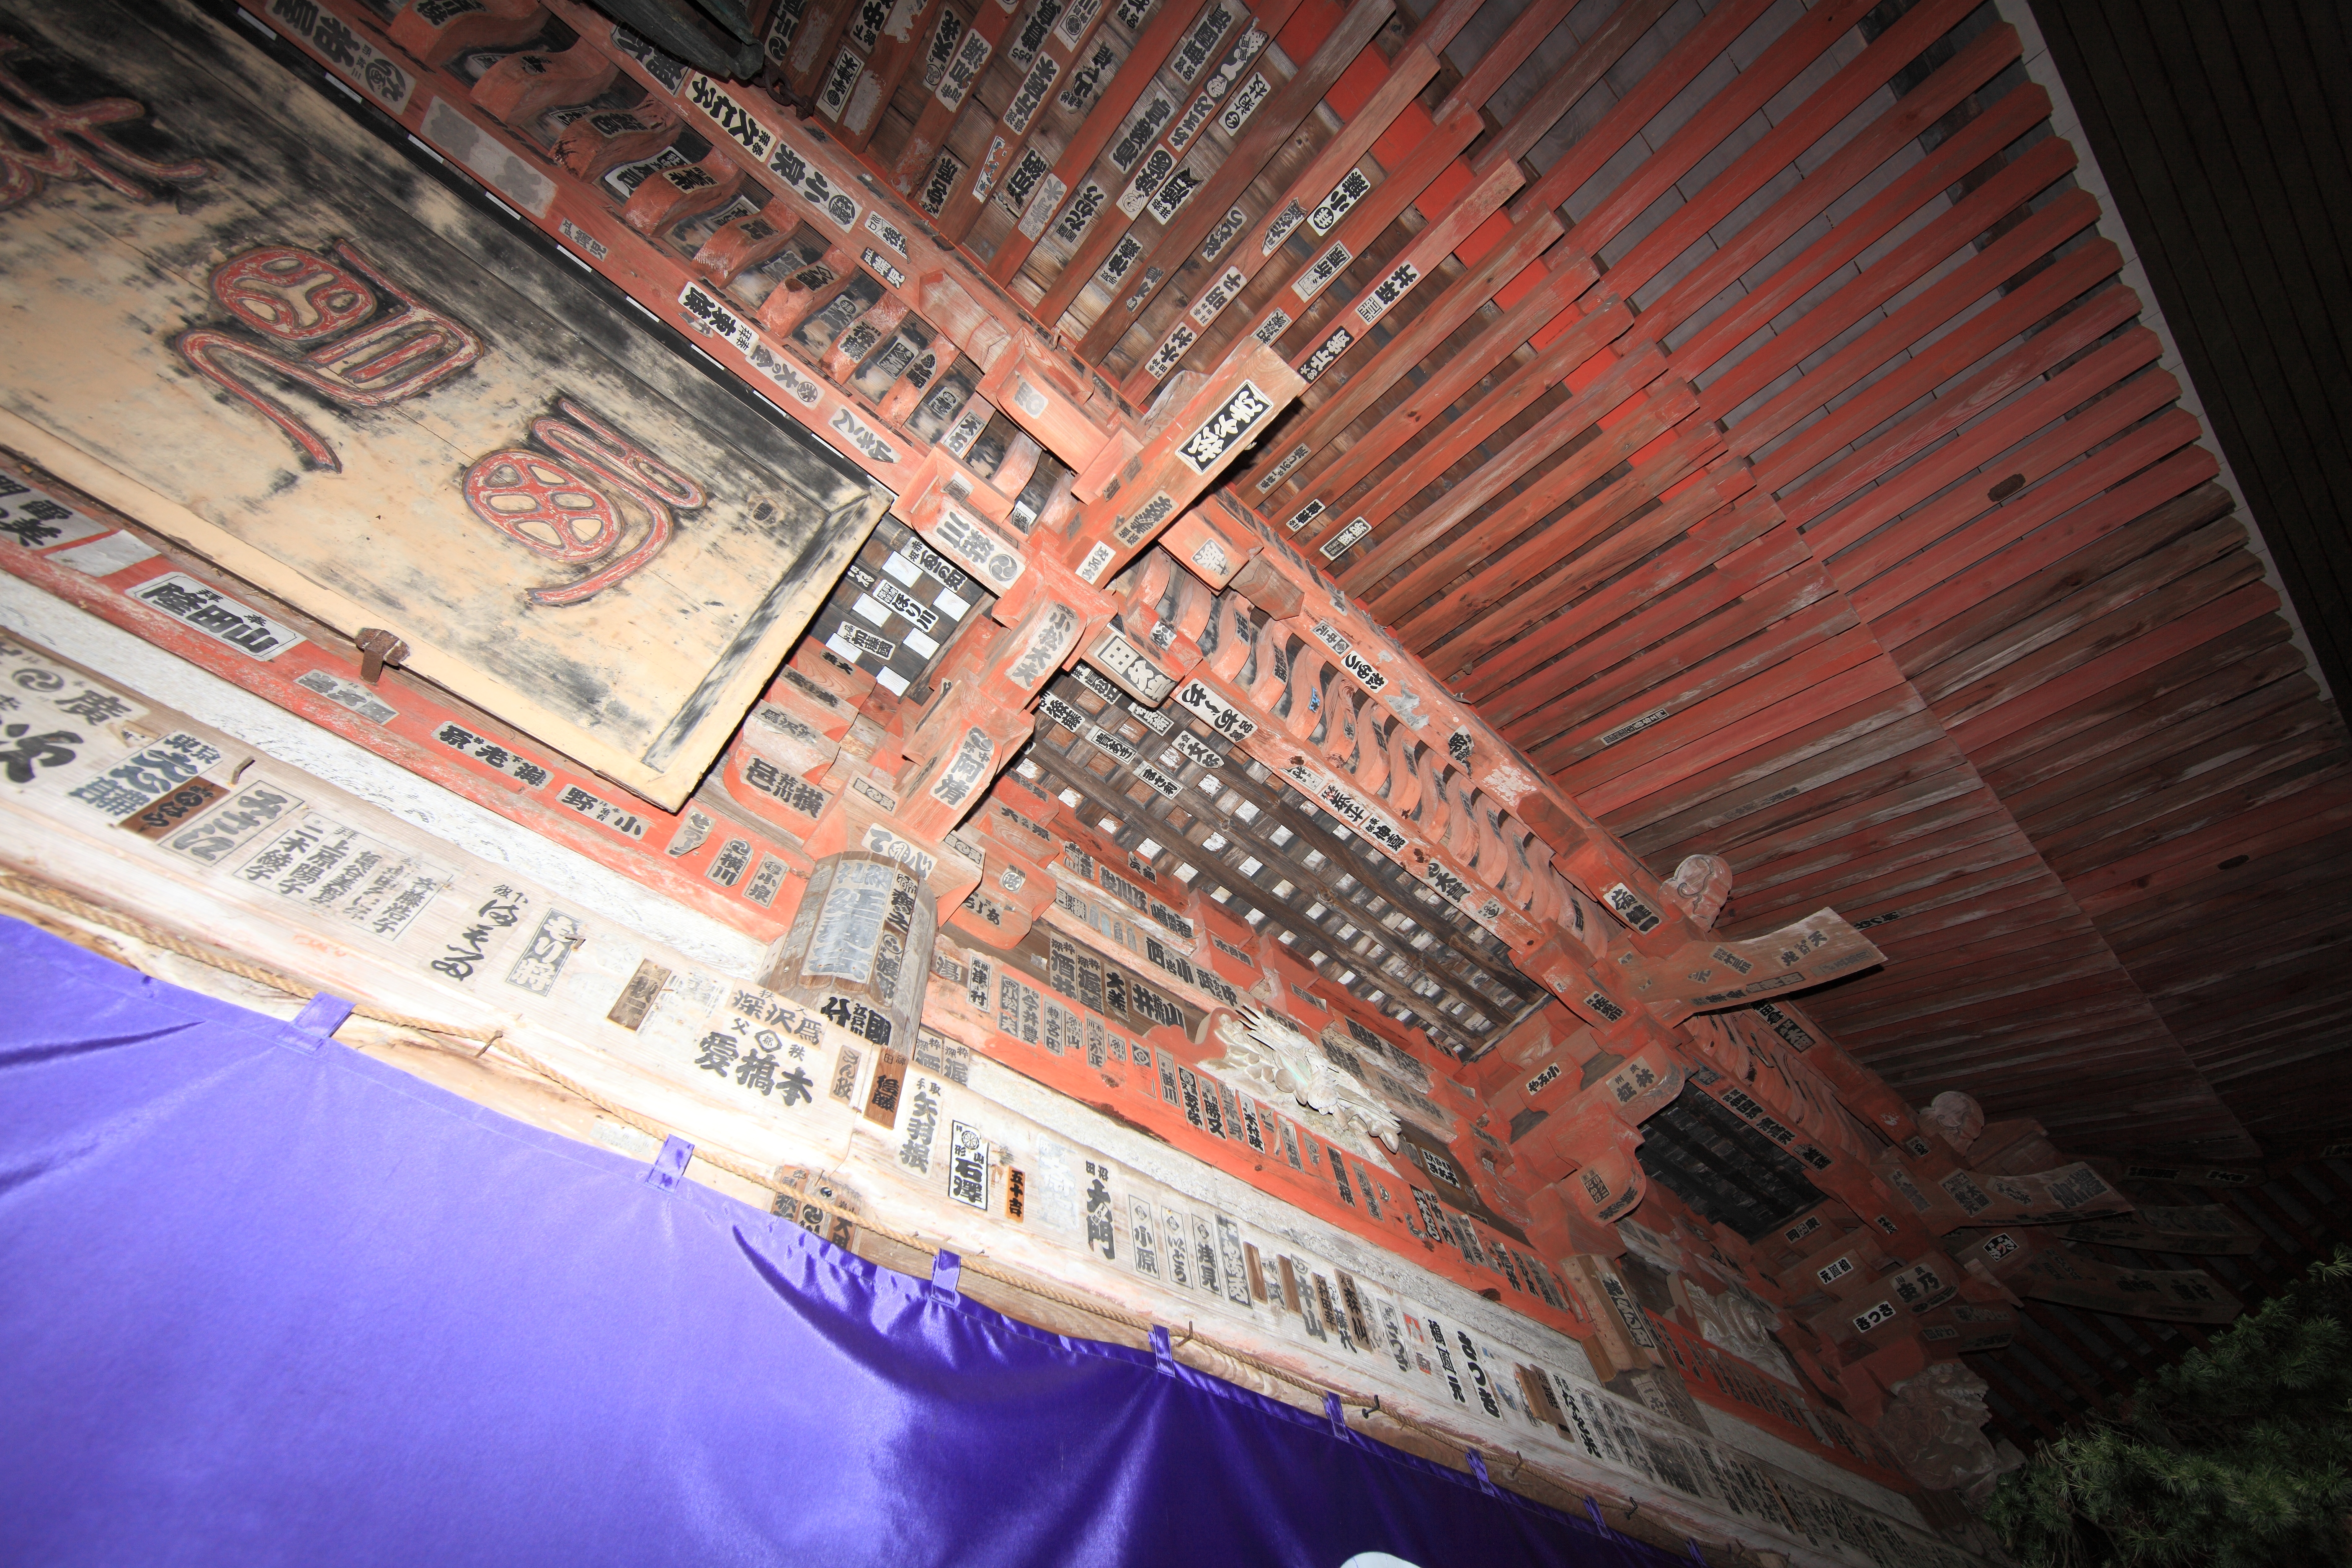
architecture, high, color, exterior, world, religious, design, temple, japanese, tochigi, 5d, style, hires, shape, markii, traditional, hi, res, resolution, mashikomachi, hagagun, saimyouji, senjafuda, senshafuda